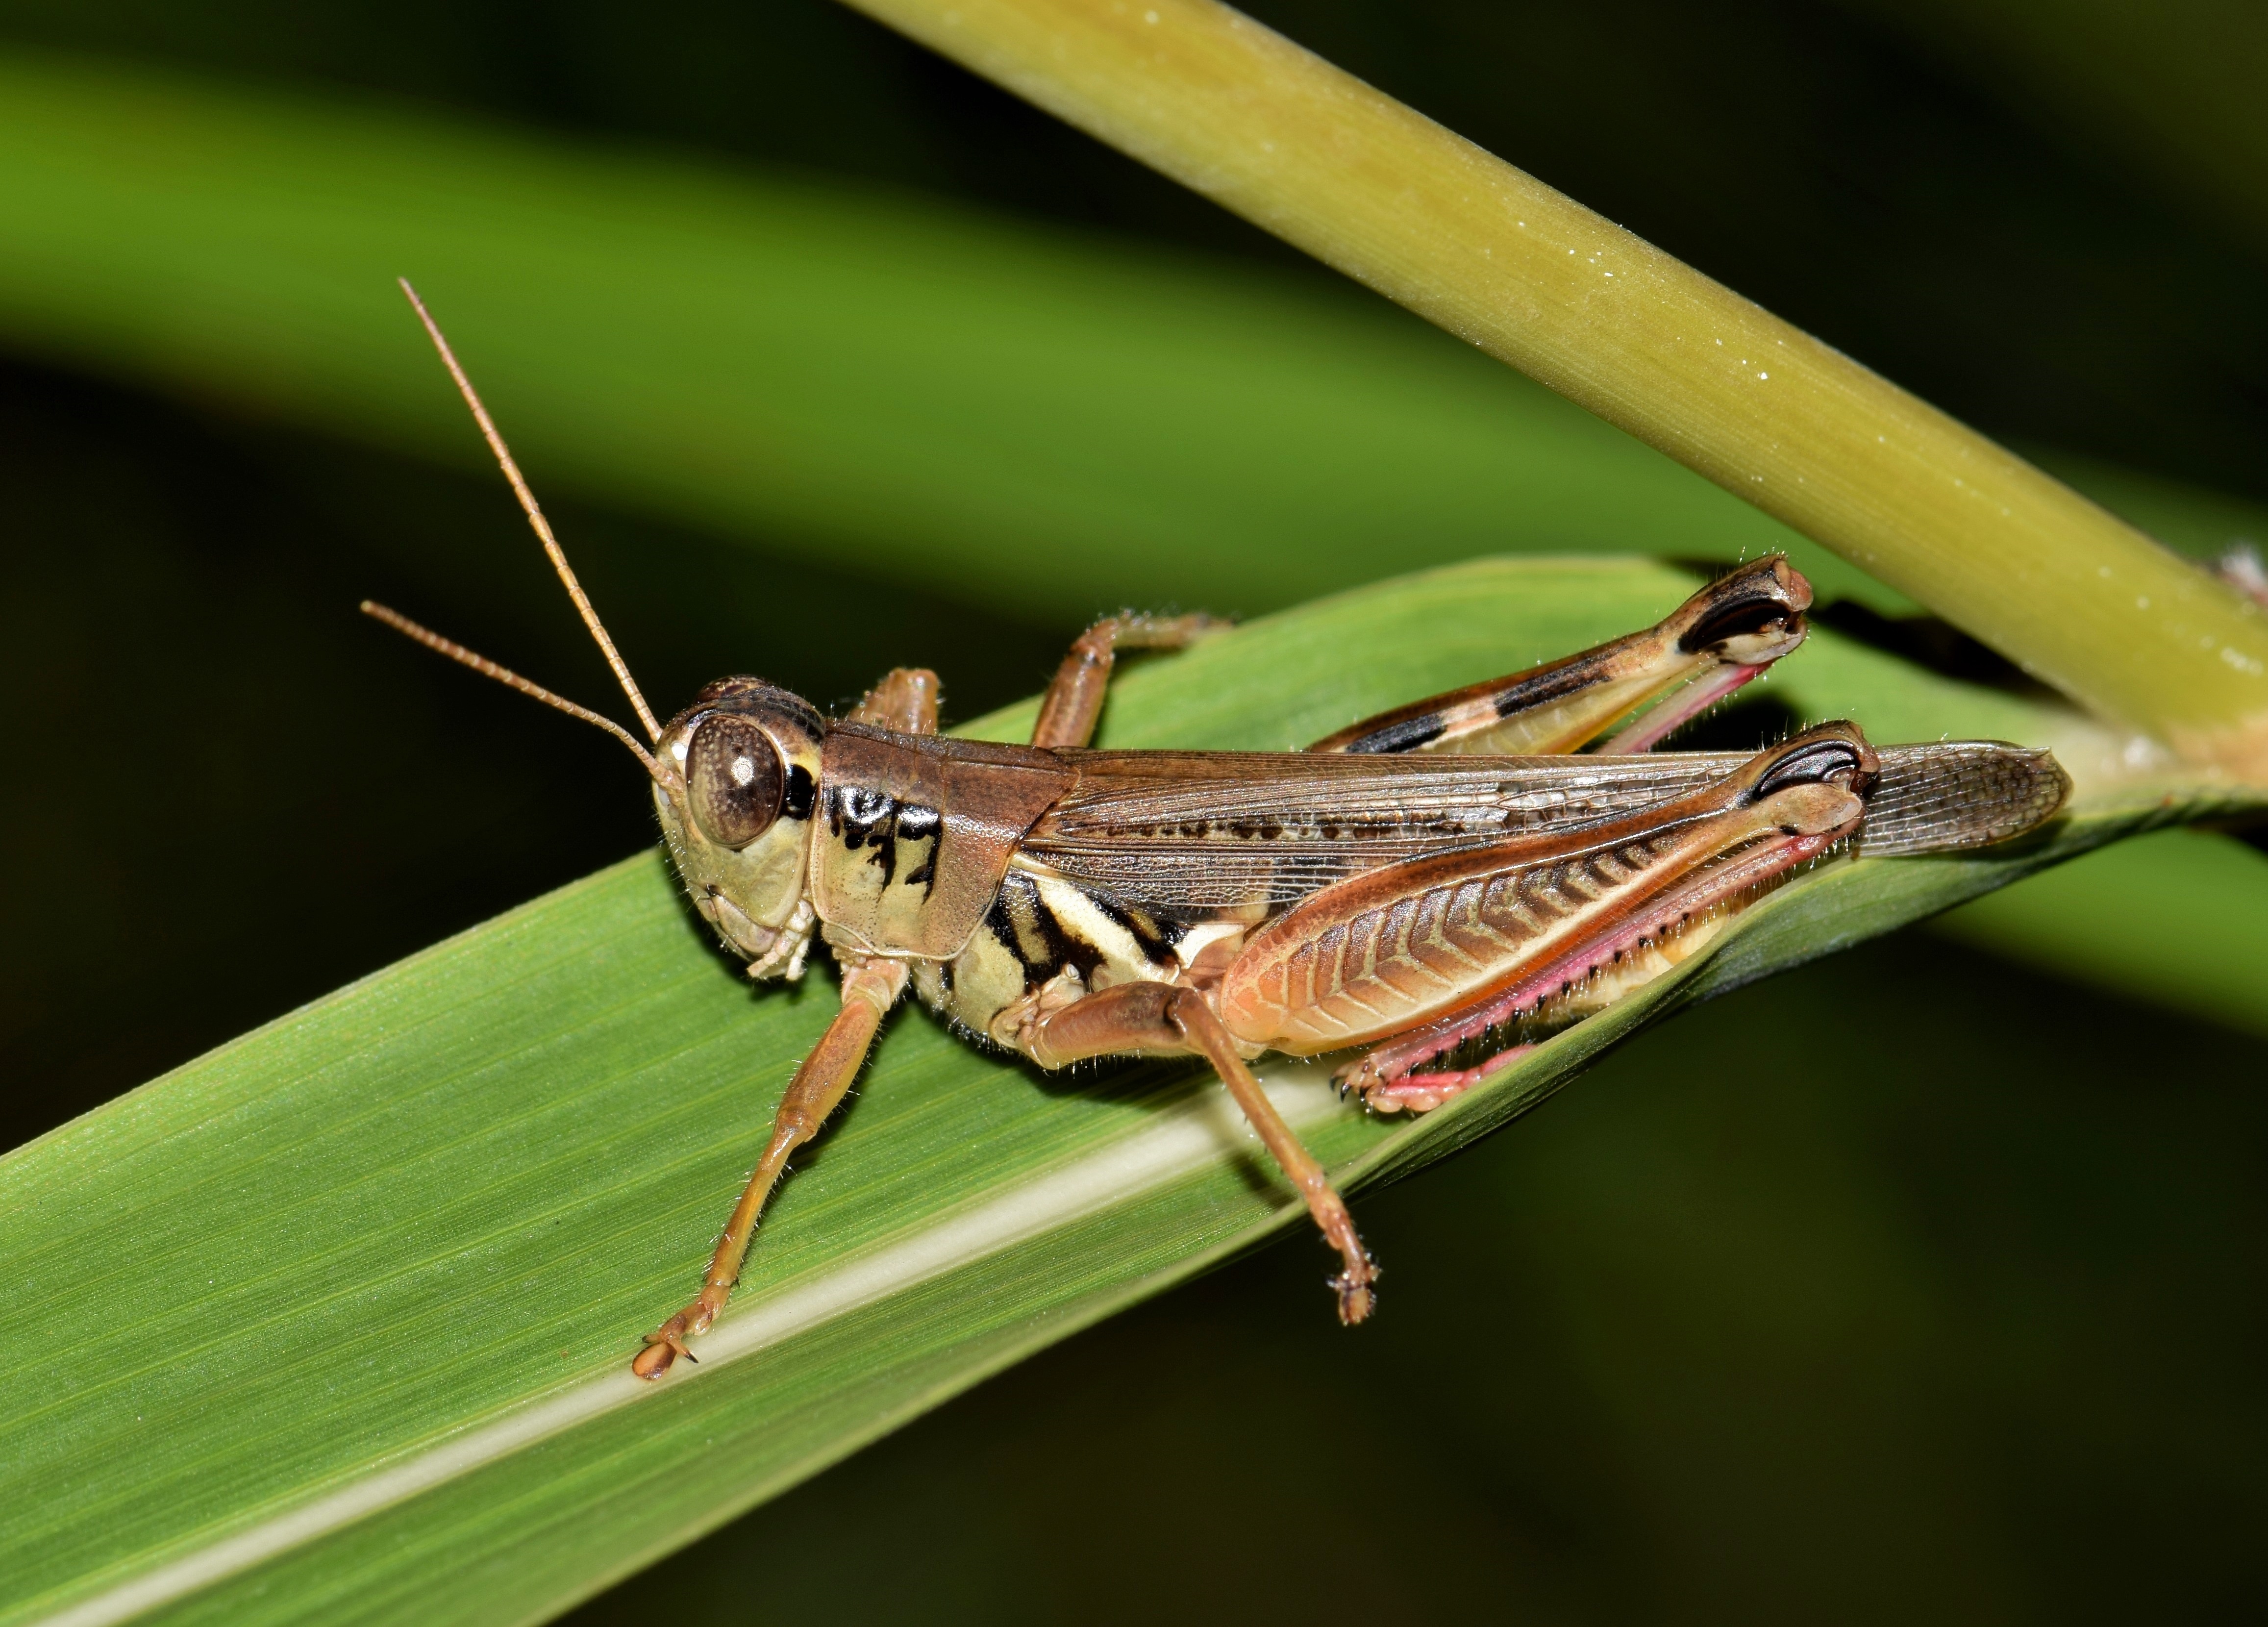
nature, grass, photography, animal, wildlife, green, insect, macro, biology, fauna, invertebrate, cricket, close up, entomology, creature, pest, damselfly, grasshopper, hopper, locust, macro photography, arthropod, winged insect, flying insect, insectoid, garden pest, plant stem, net winged insects, cricket like insect